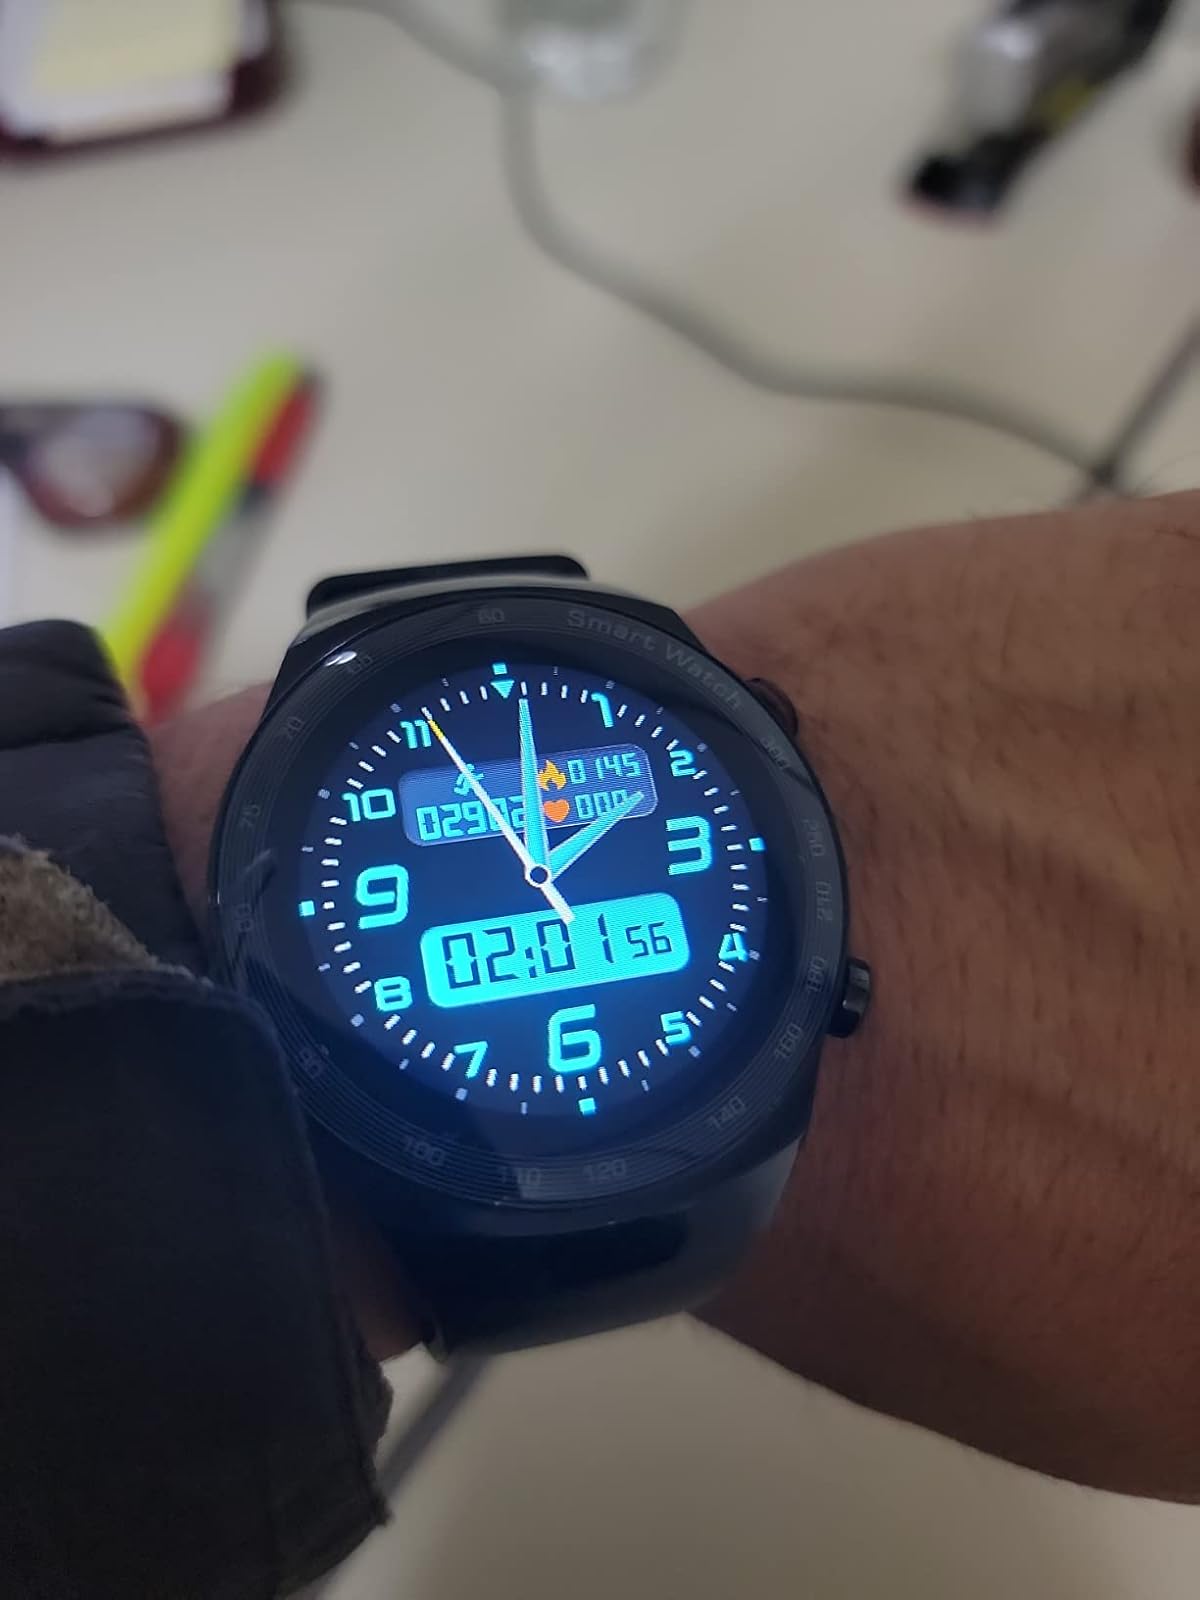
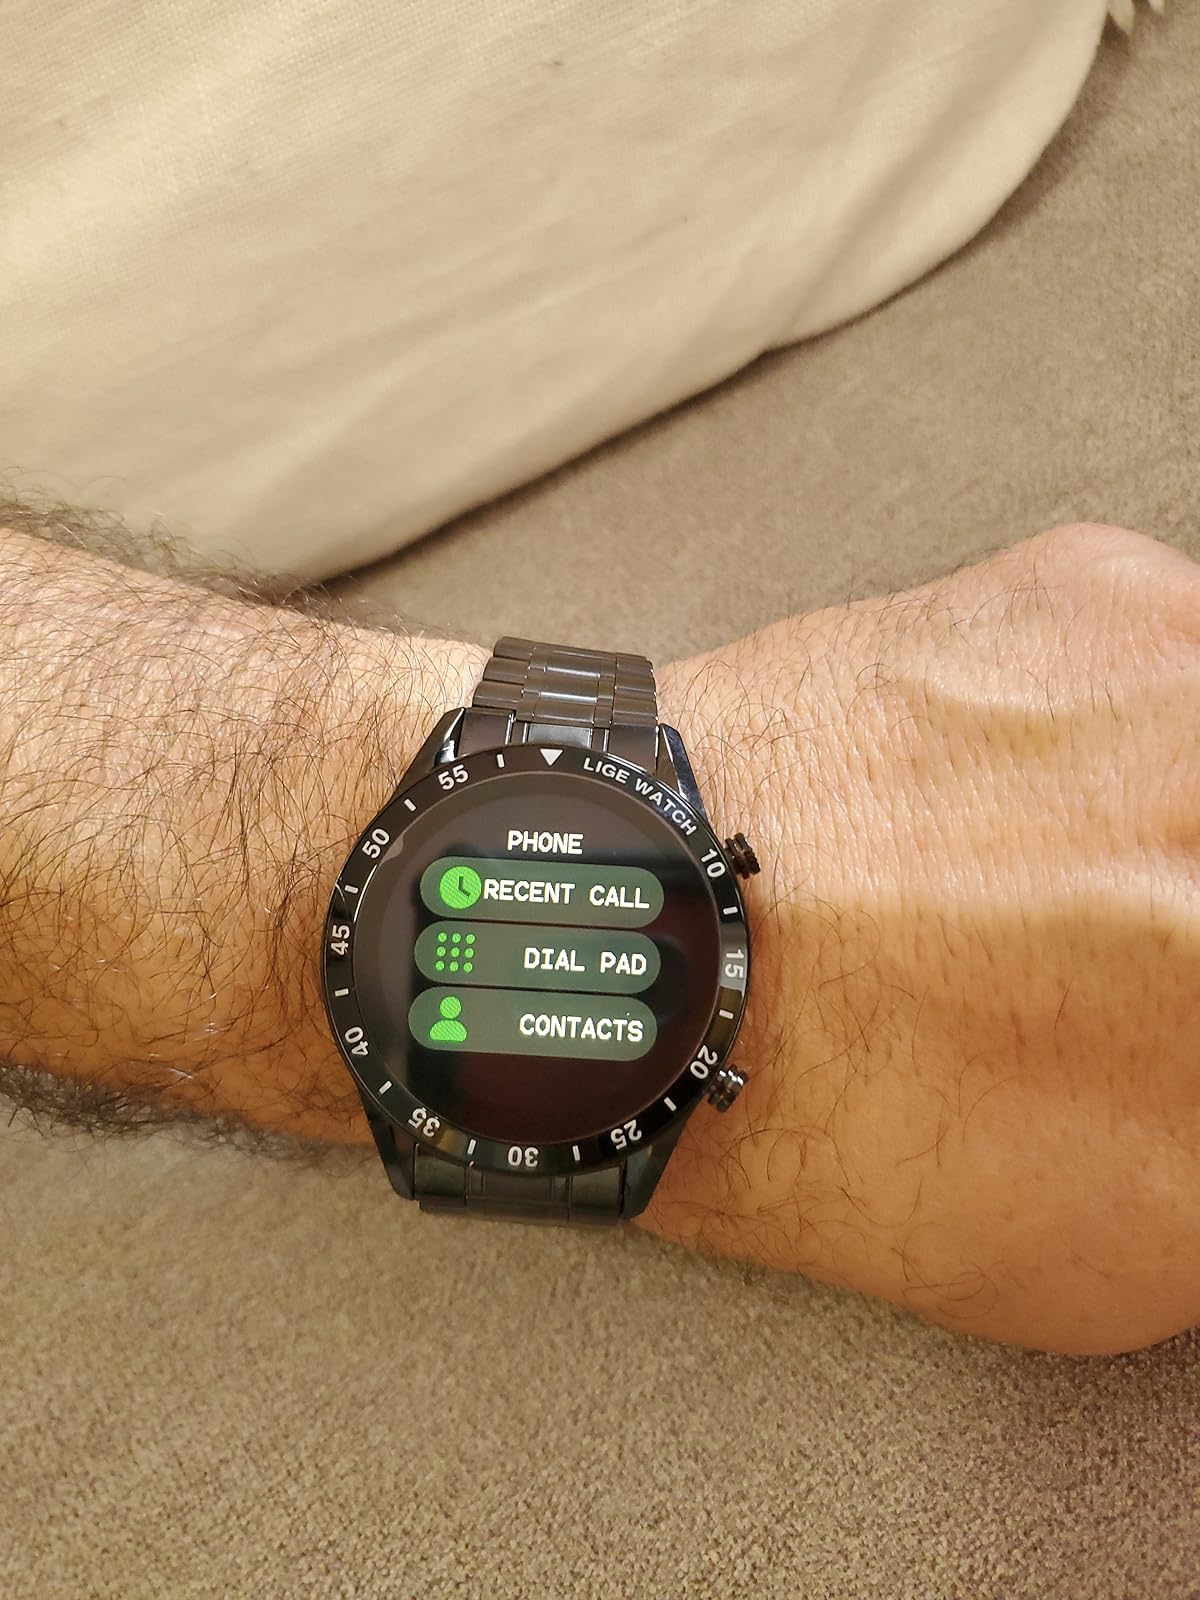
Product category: smartwatch
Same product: no